SSHFS

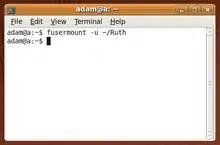
Unmounting (signing off) an SSHFS network

SSHFS (SSH Filesystem) is a filesystem client to mount and interact with directories and files located on a remote server or workstation over a normal ssh connection. The client interacts with the remote file system via the SSH File Transfer Protocol (SFTP), a network protocol providing file access, file transfer, and file management functionality over any reliable data stream that was designed as an extension of the Secure Shell protocol (SSH) version 2.0.